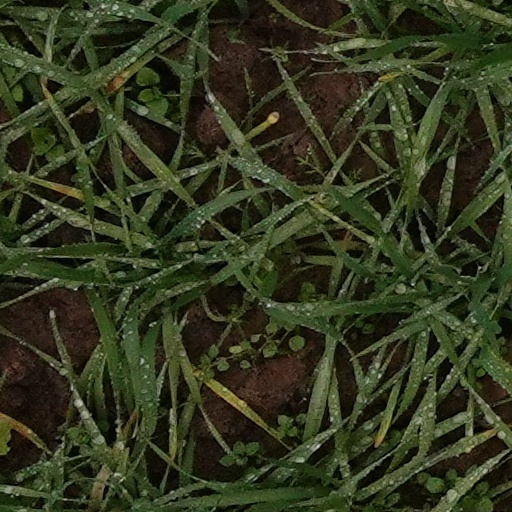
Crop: wheat